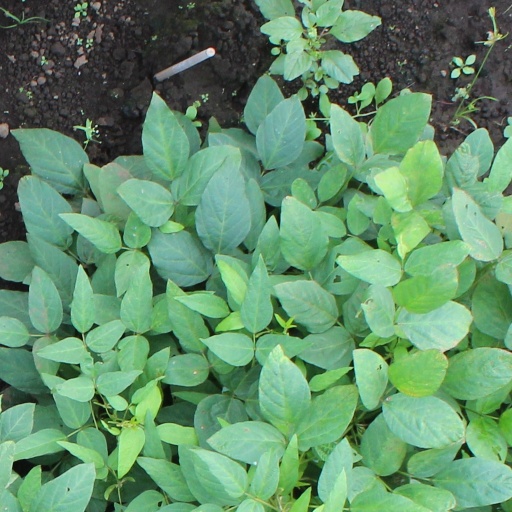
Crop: soybean